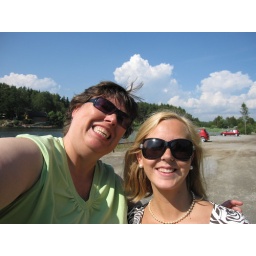
Beautiful Elin and I took a walk on the beach below the cabin. It is on the sea, not a lake